Łódź Marysin railway station

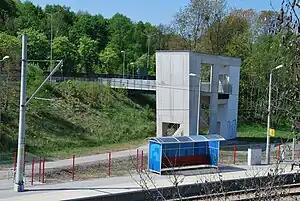

Łódź Marysin is a commuter railway station located in city of Łódź, in Bałuty district, Poland, on a loop line between Łódź Widzew and Zgierz stations, in the neighborhood of the former Radegast station. The station was constructed as part of the Łódź Commuter Railway and serves only ŁKA trains running from Łódź to Zgierz.